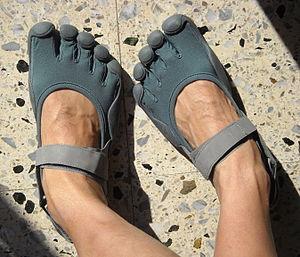
La chaussure à orteils est un type de chaussure légère, appelé aussi Gant de pied, nu pieds, cinq orteils, ou encore qualifié de « baskets-gants à mi-chemin entre chaussette et seconde peau » et faisant partie de la famille des chaussures dites minimalistes.